Monticello Dam

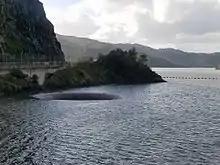
The top of the glory hole, 2017

Monticello Dam is a high concrete arch dam in Napa County, California, United States, constructed between 1953 and 1957. The dam impounded Putah Creek to create Lake Berryessa in the Vaca Mountains.